Guangzhou Metro

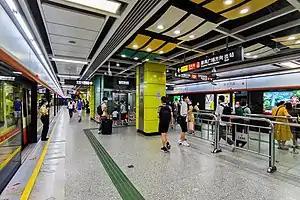
Tiyu Xilu station of Line 3

Line 1 runs from Xilang to Guangzhou East railway station, with a total length of .